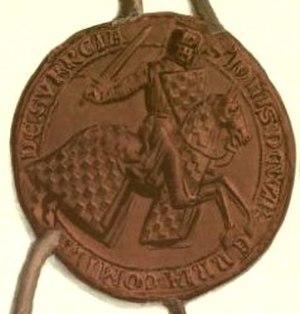
John de Warenne est un baron anglais, comte de Surrey de 1240 à sa mort.